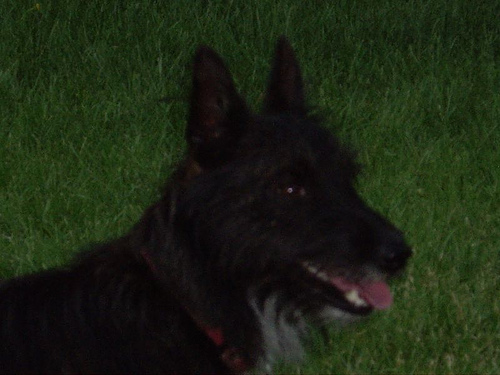
Animal: dog
Breed: scottish terrier